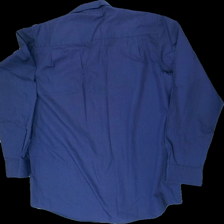
View: back
Type: Shirt
Category: Men
Brand: Not in the list
Brand text on label: J Elliot shirt
Colors: Blue
Material: 60% polyester, 40% cotton
Cut: Regular
Size: L
Season: All
Stains: Minor
Price range: 50-100
Recommended usage: Export
Comment: stained collar